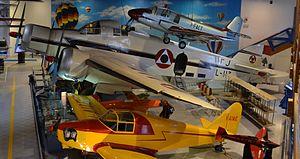
Le Musée de l'aéronautique Gianni Caproni est un musée italien consacré à l'aviation.